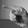
ASL letter: P